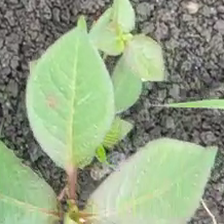
Weed species: Moti_dudhi(Euphorbia_geneculata_L)